Reserve Defence Forces

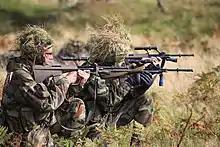
Irish Army Reserve assessment training

Tasks are assigned to the Reserve to support the Defence Forces in fulfilling its roles. These include;